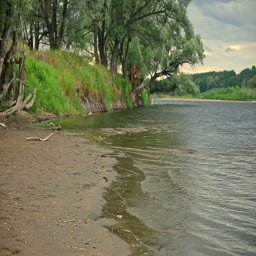
woman comes to the river to collect water in a vessel for a ritual